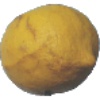
Label: lemon